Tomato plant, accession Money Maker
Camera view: bottom (45 deg); turntable rotation: 150 degrees
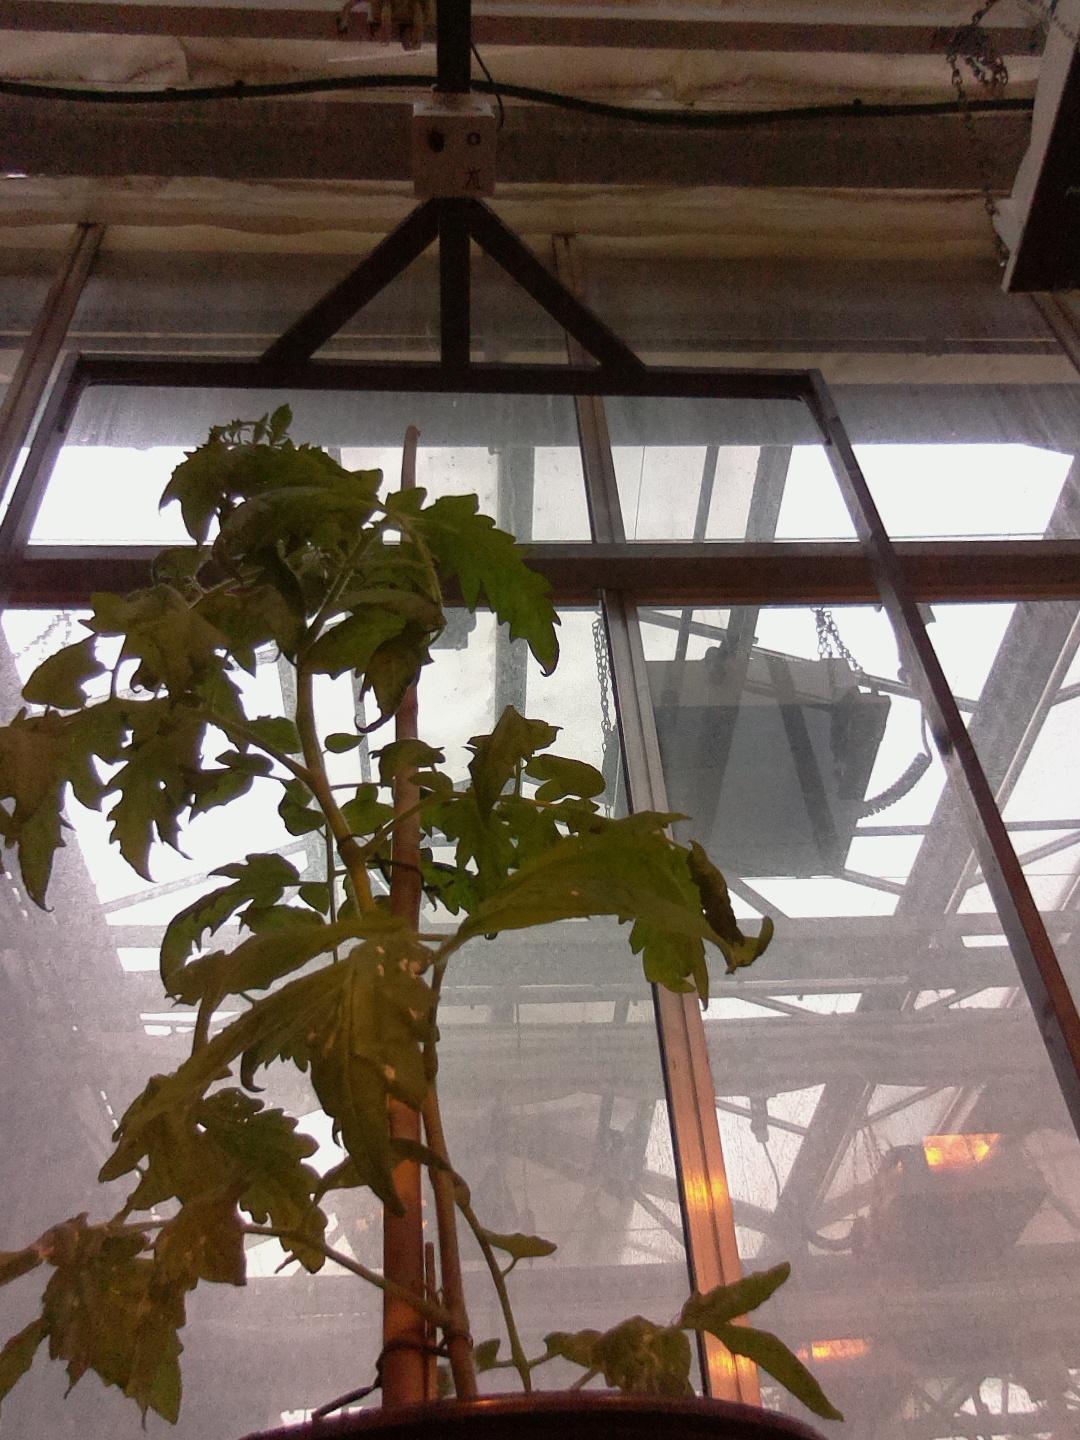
BBCH growth stage 54: 4 inflorescences visible